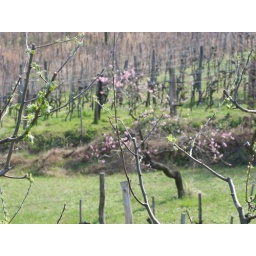
View from bedroom window in spring